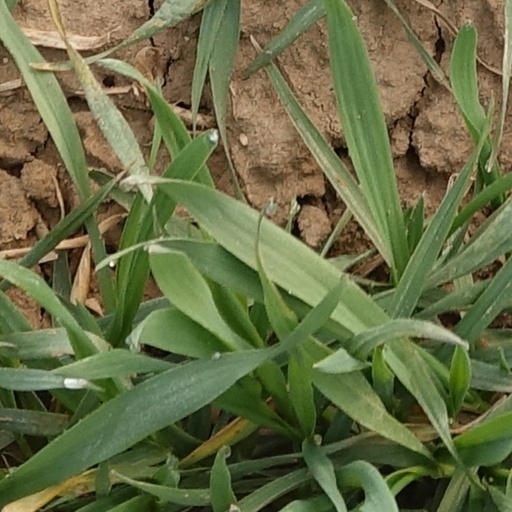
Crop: wheat